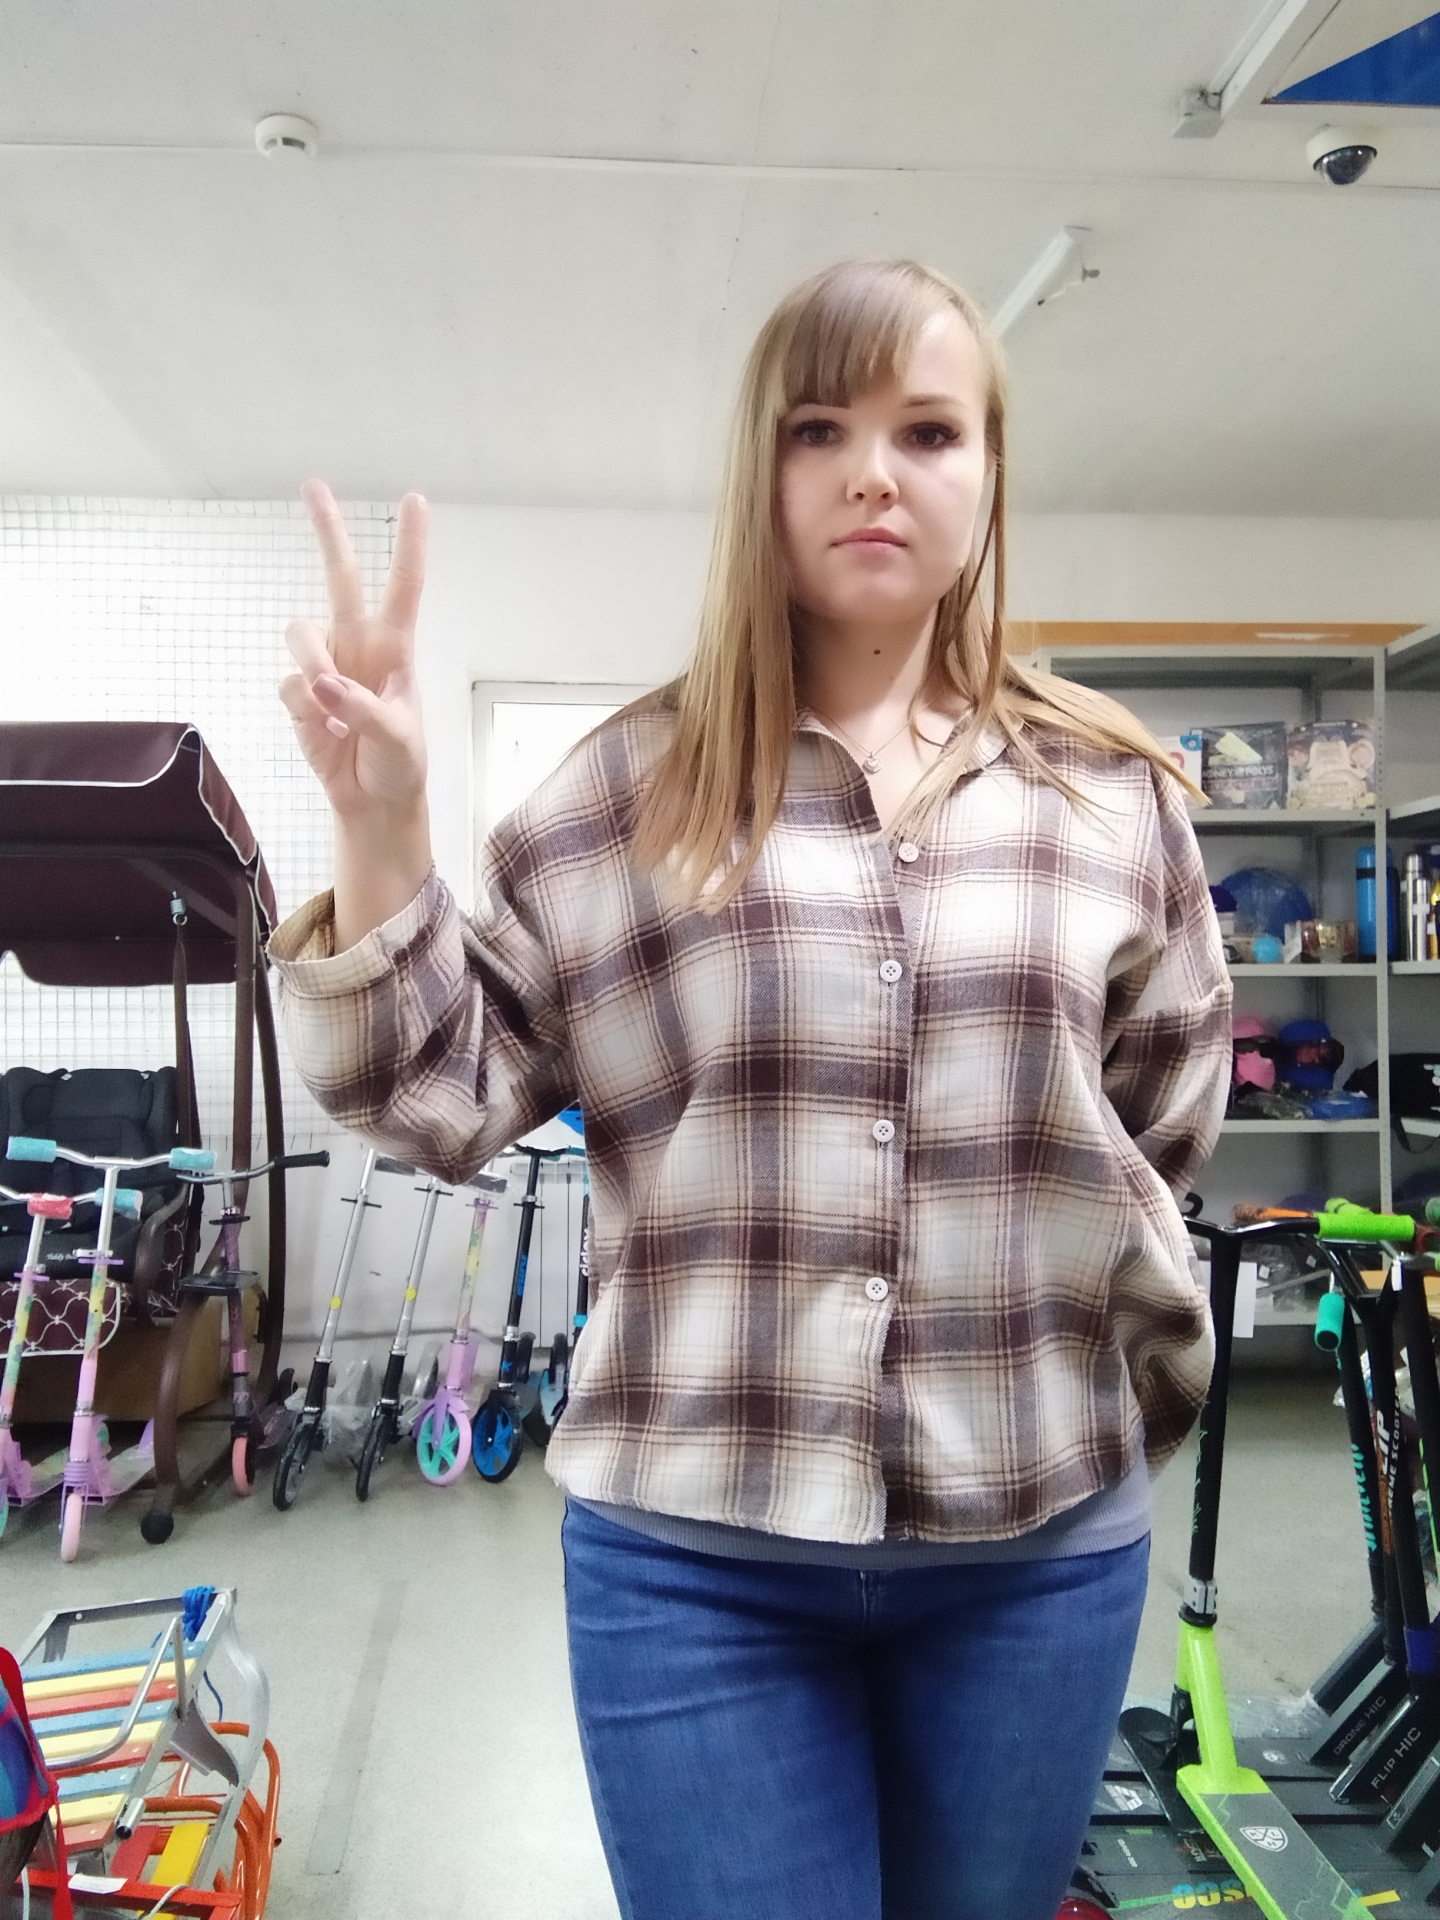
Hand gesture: peace